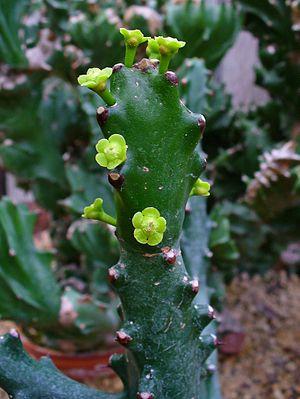
Euphorbia mayurnathanii est une espèce de plante grasse du genre Euphorbia de la famille des Euphorbiacées.